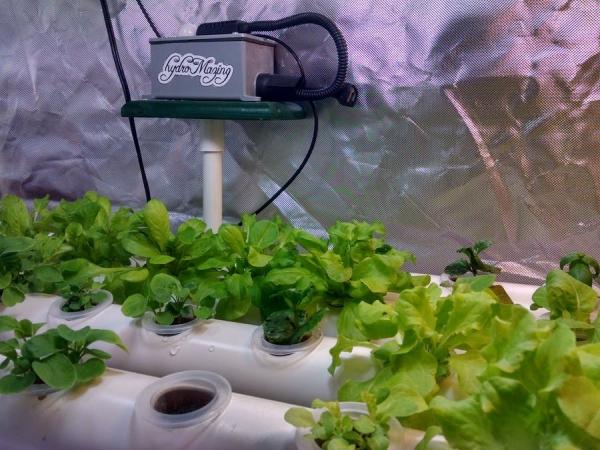
Mfumo wa kilimo cha haidroponiki unaonekana ukikuwa mimea ya kijani kibichi. Mimea hiyo imepandwa kwenye mabomba meupe ikionyesha mbinu ya kilimo isiyotumia udongo. Kifaa cha umwagiliaji cha [cs]grow happy[cs] kipo juu kikitoa virutubisho kwa mimea. Hii inaashiria mbinu ya kisasa ya kilimo cha mboga na majani ndani ya nyumba au kwenye nafasi ndogo.